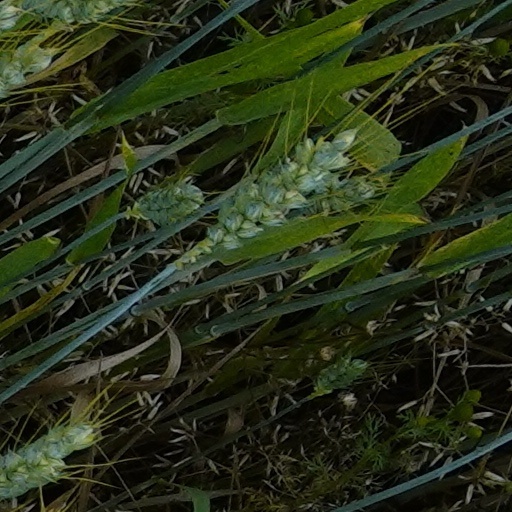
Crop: wheat